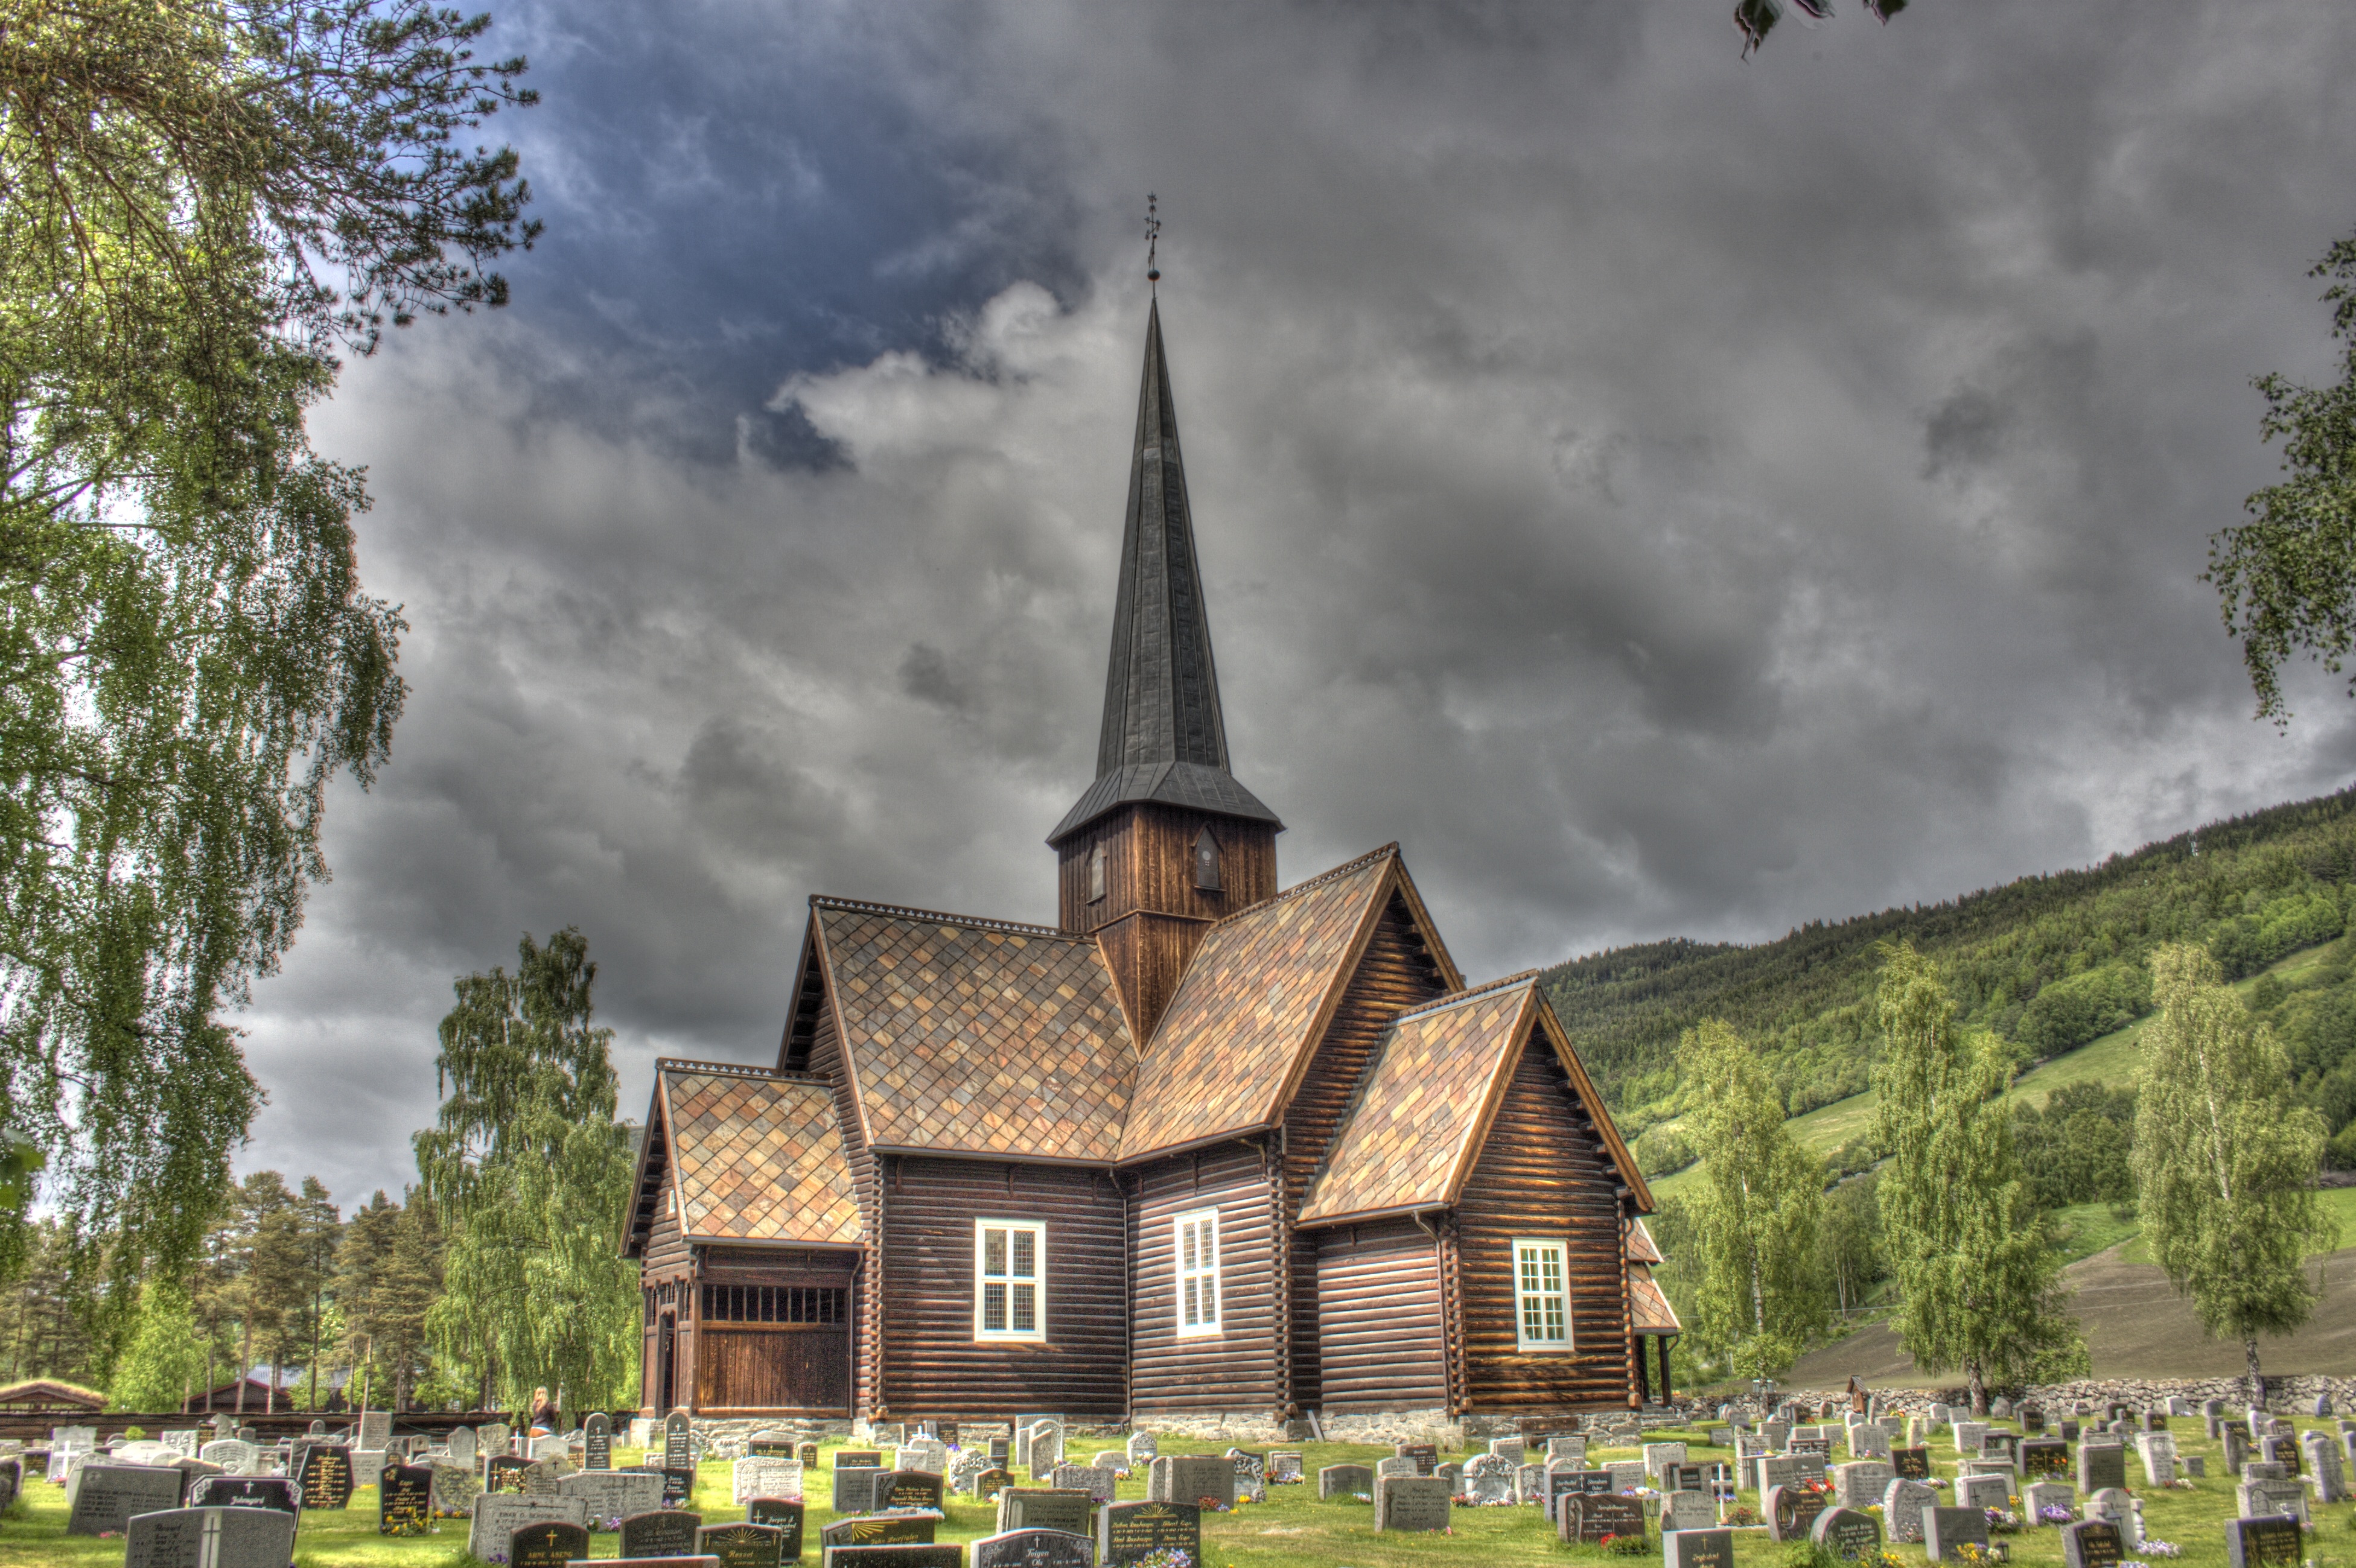
building, landmark, church, chapel, cemetery, tourism, place of worship, grave, hdr, clouds, steeple, monastery, graves, historically, norway, screenshot, grave stones